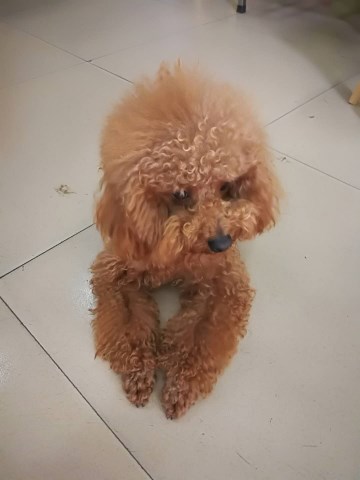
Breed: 2925-n000114-toy_poodle